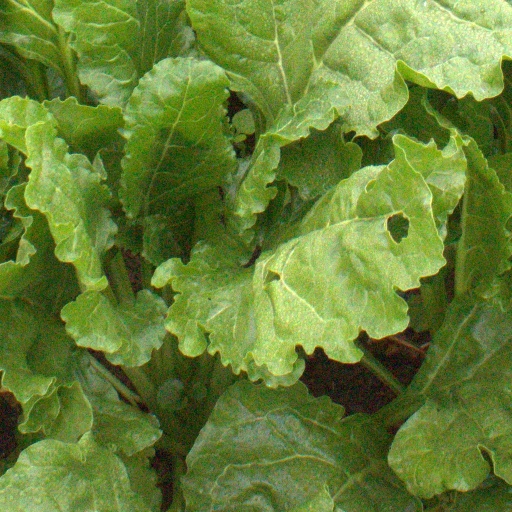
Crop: sugar beet